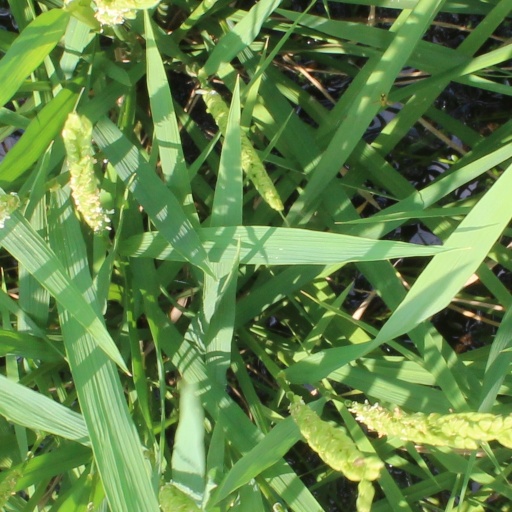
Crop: rice